Association for Women's Rights in Development

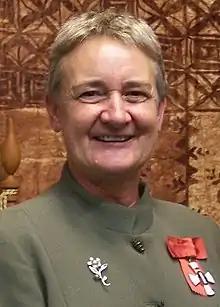
Dame Marilyn Waring, a feminist economist and politician, became involved with AWID in the 1980s and served on its board until 2012

AWID was founded in 1982, toward the end of the United Nations Decade for Women, as a U.S.-based association focused on promoting dialogue on women in development issues among academics, policy makers and development professionals, i.e. staff in the large development organizations.